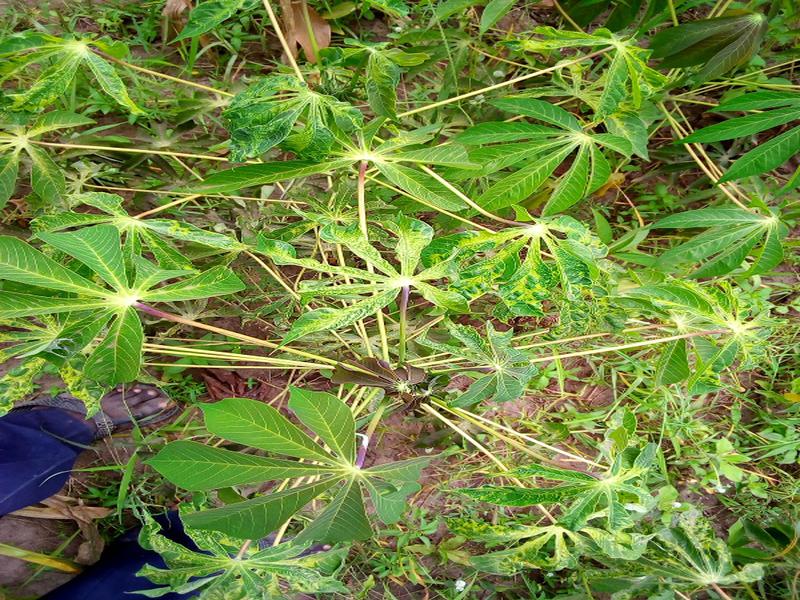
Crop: cassava
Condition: healthy